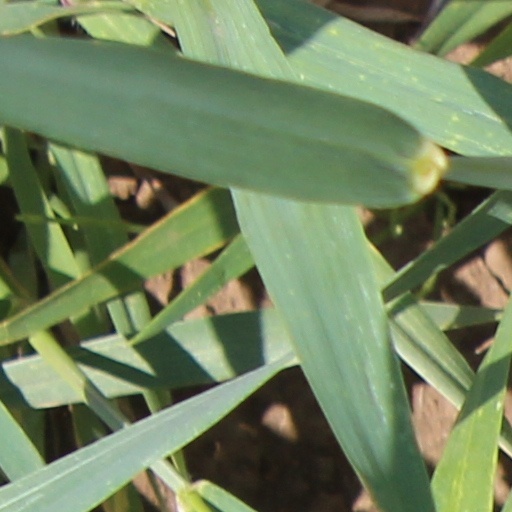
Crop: wheat